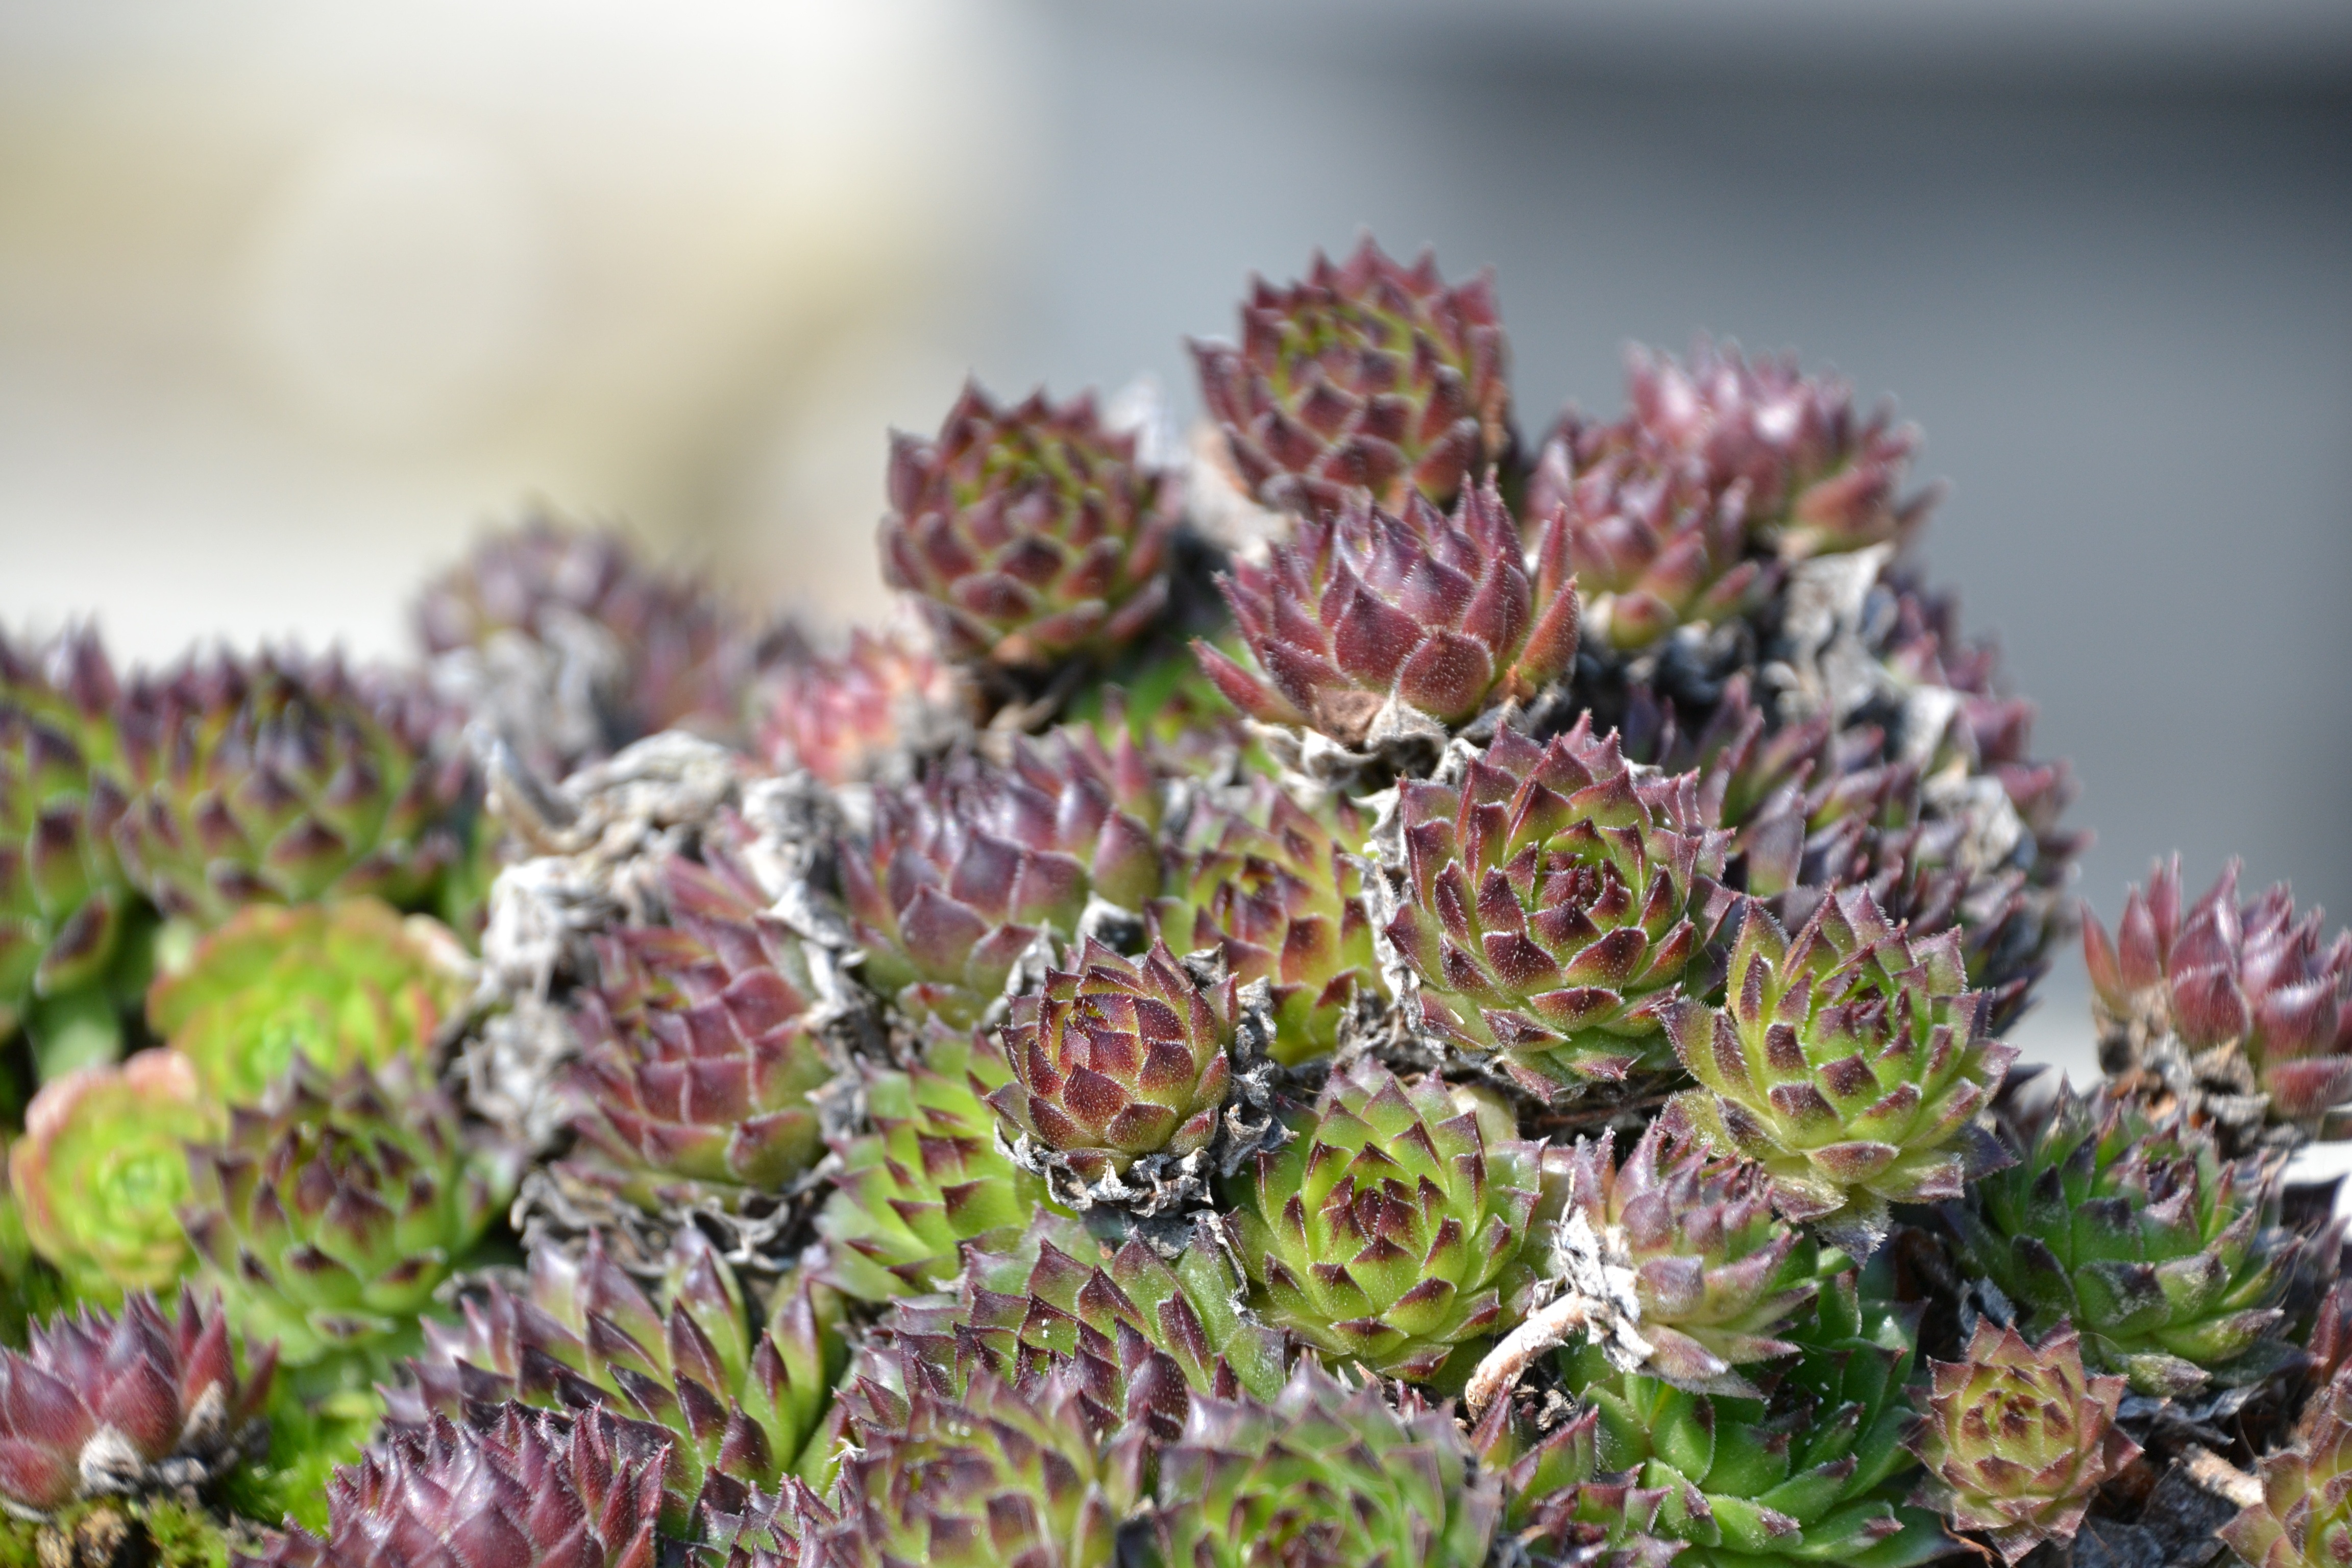
plant, flower, produce, botany, flora, wildflower, floristry, macro photography, green red, flowering plant, houseleek, floral design, stone flower, land plant, flower arranging